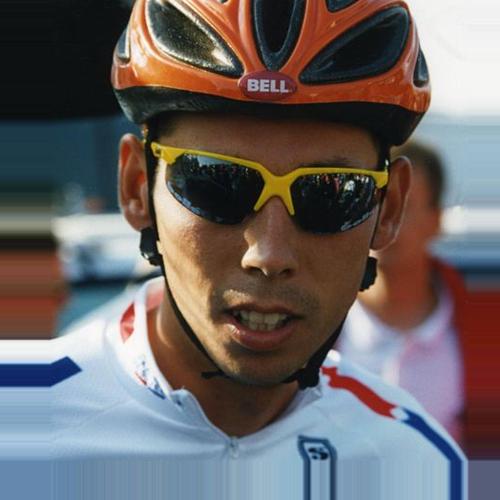
Age: 22